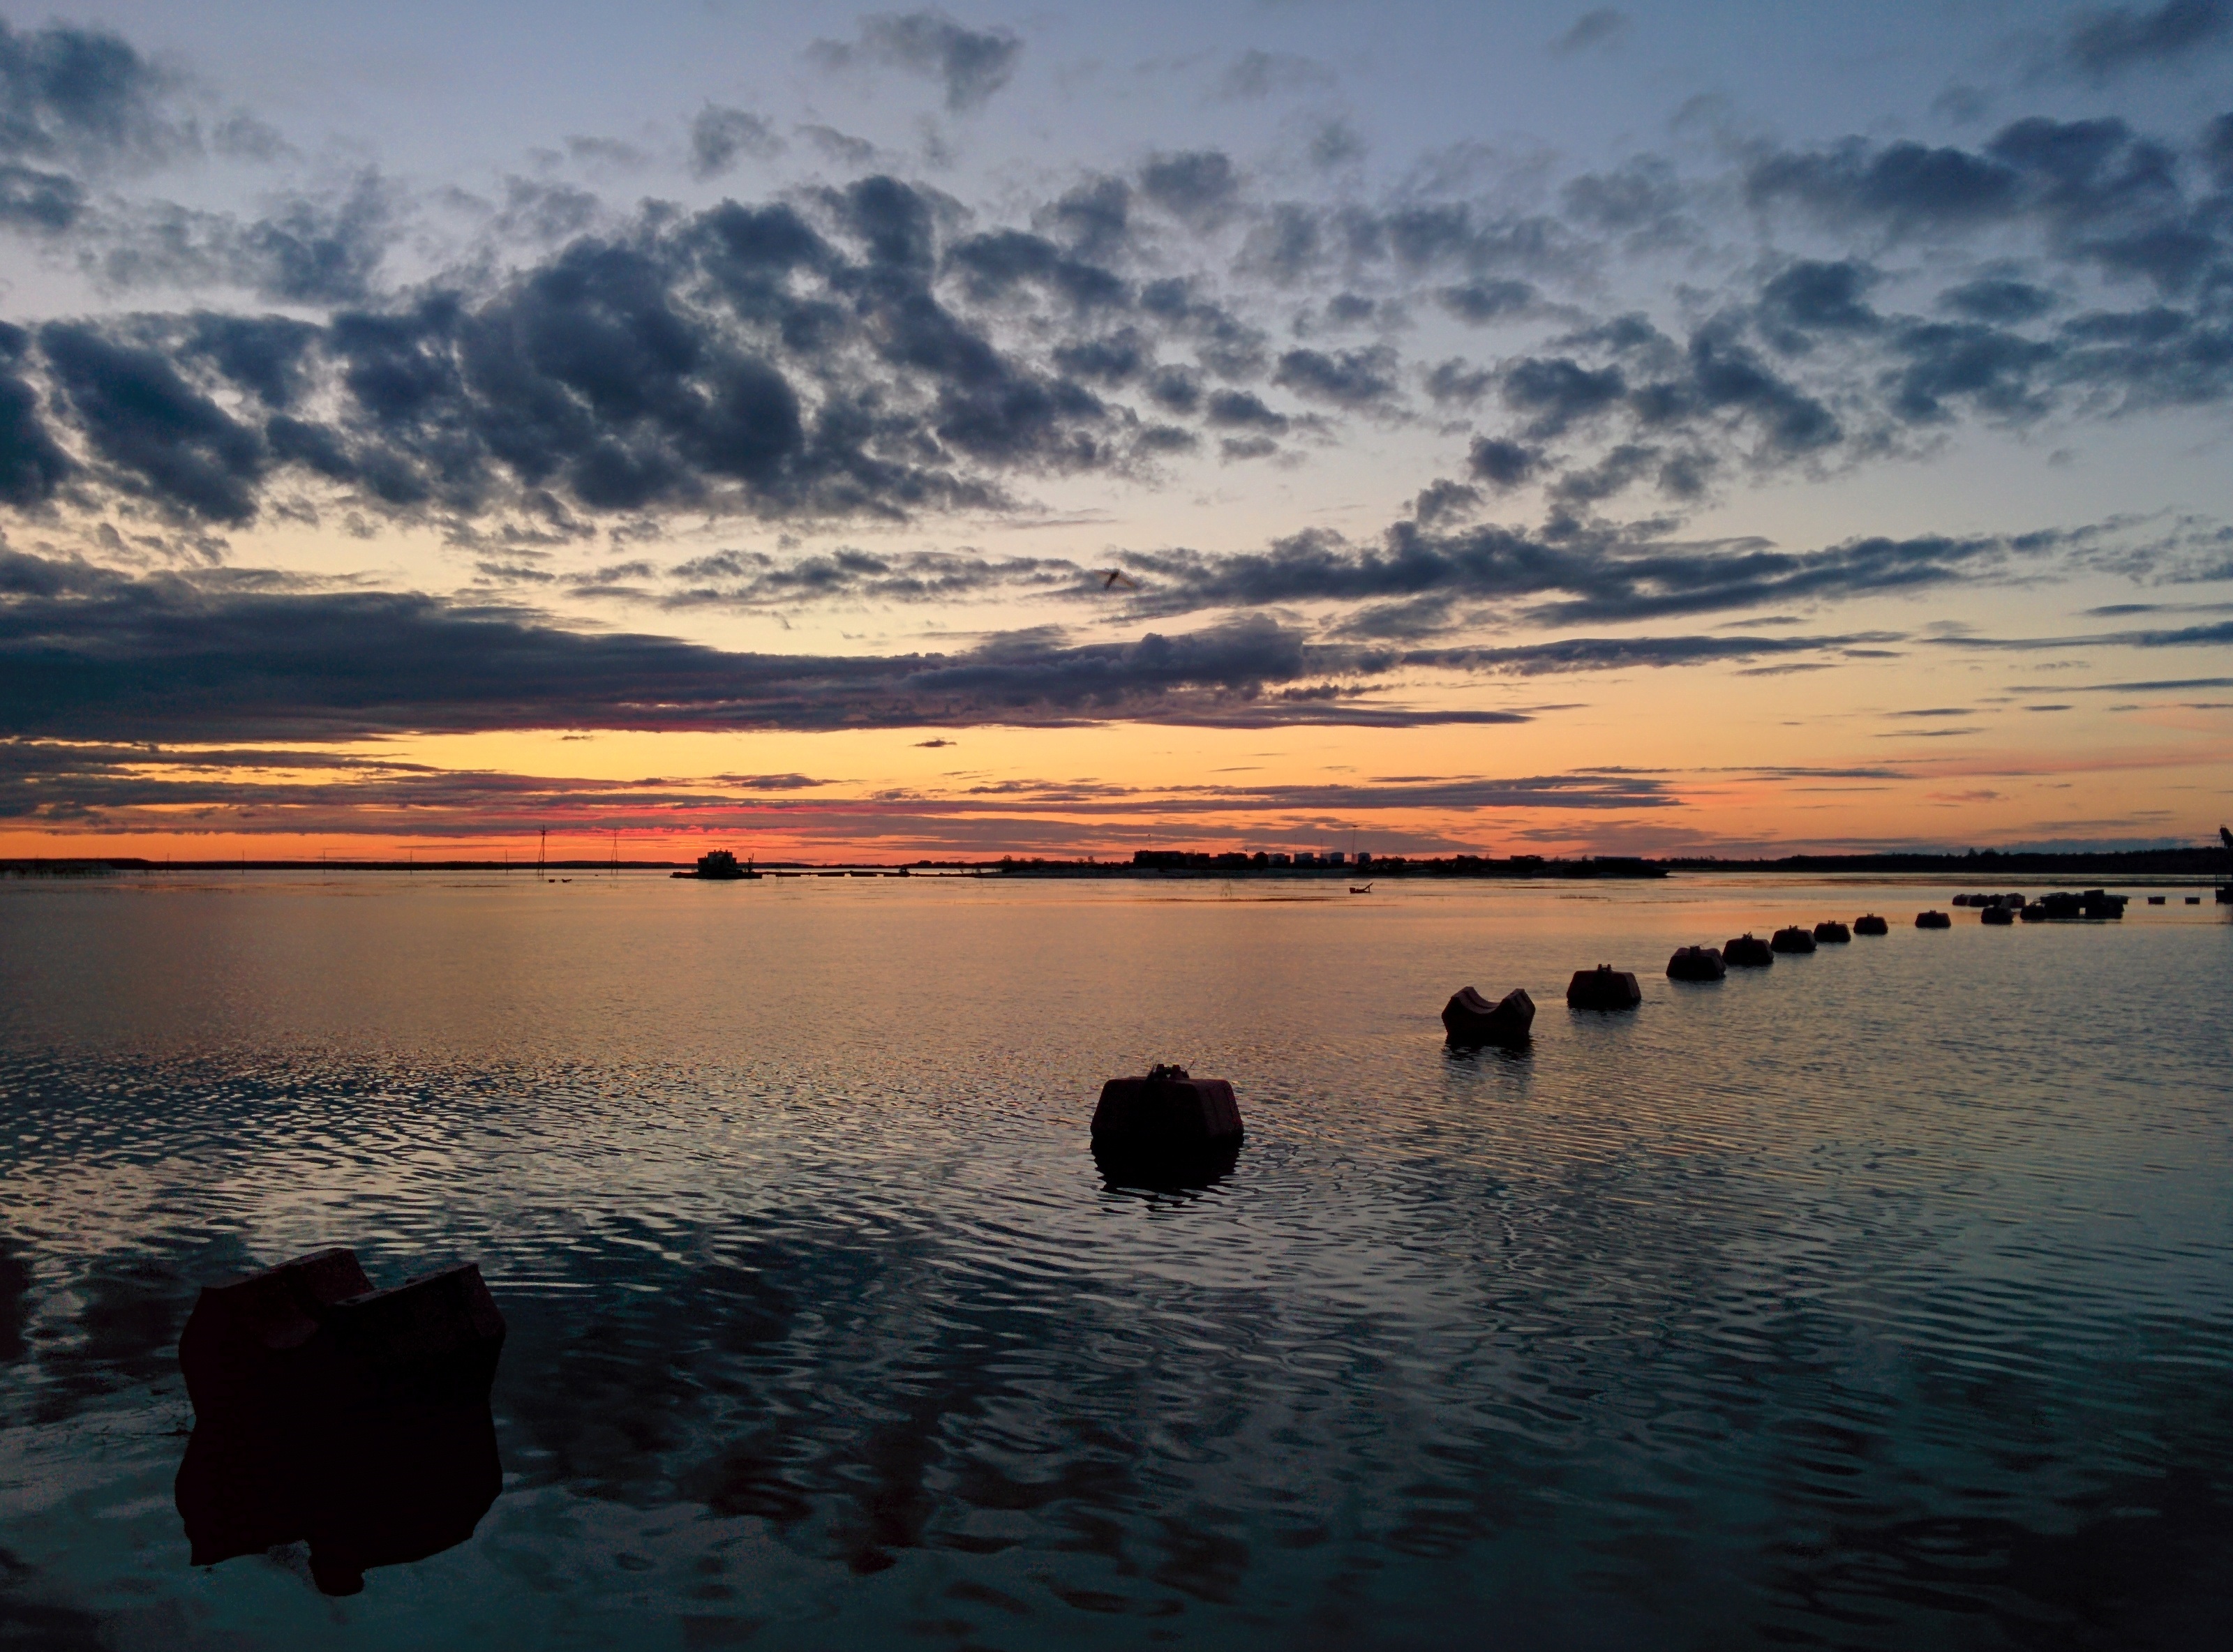
beach, sea, coast, ocean, horizon, cloud, sky, sun, sunrise, sunset, sunlight, morning, shore, wave, lake, dawn, dusk, evening, reflection, bay, body of water, afterglow